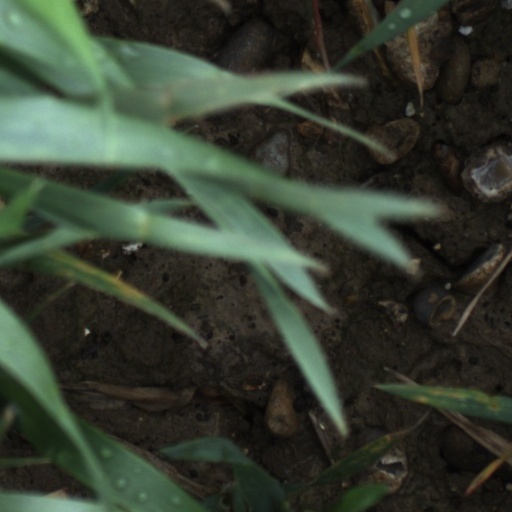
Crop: wheat